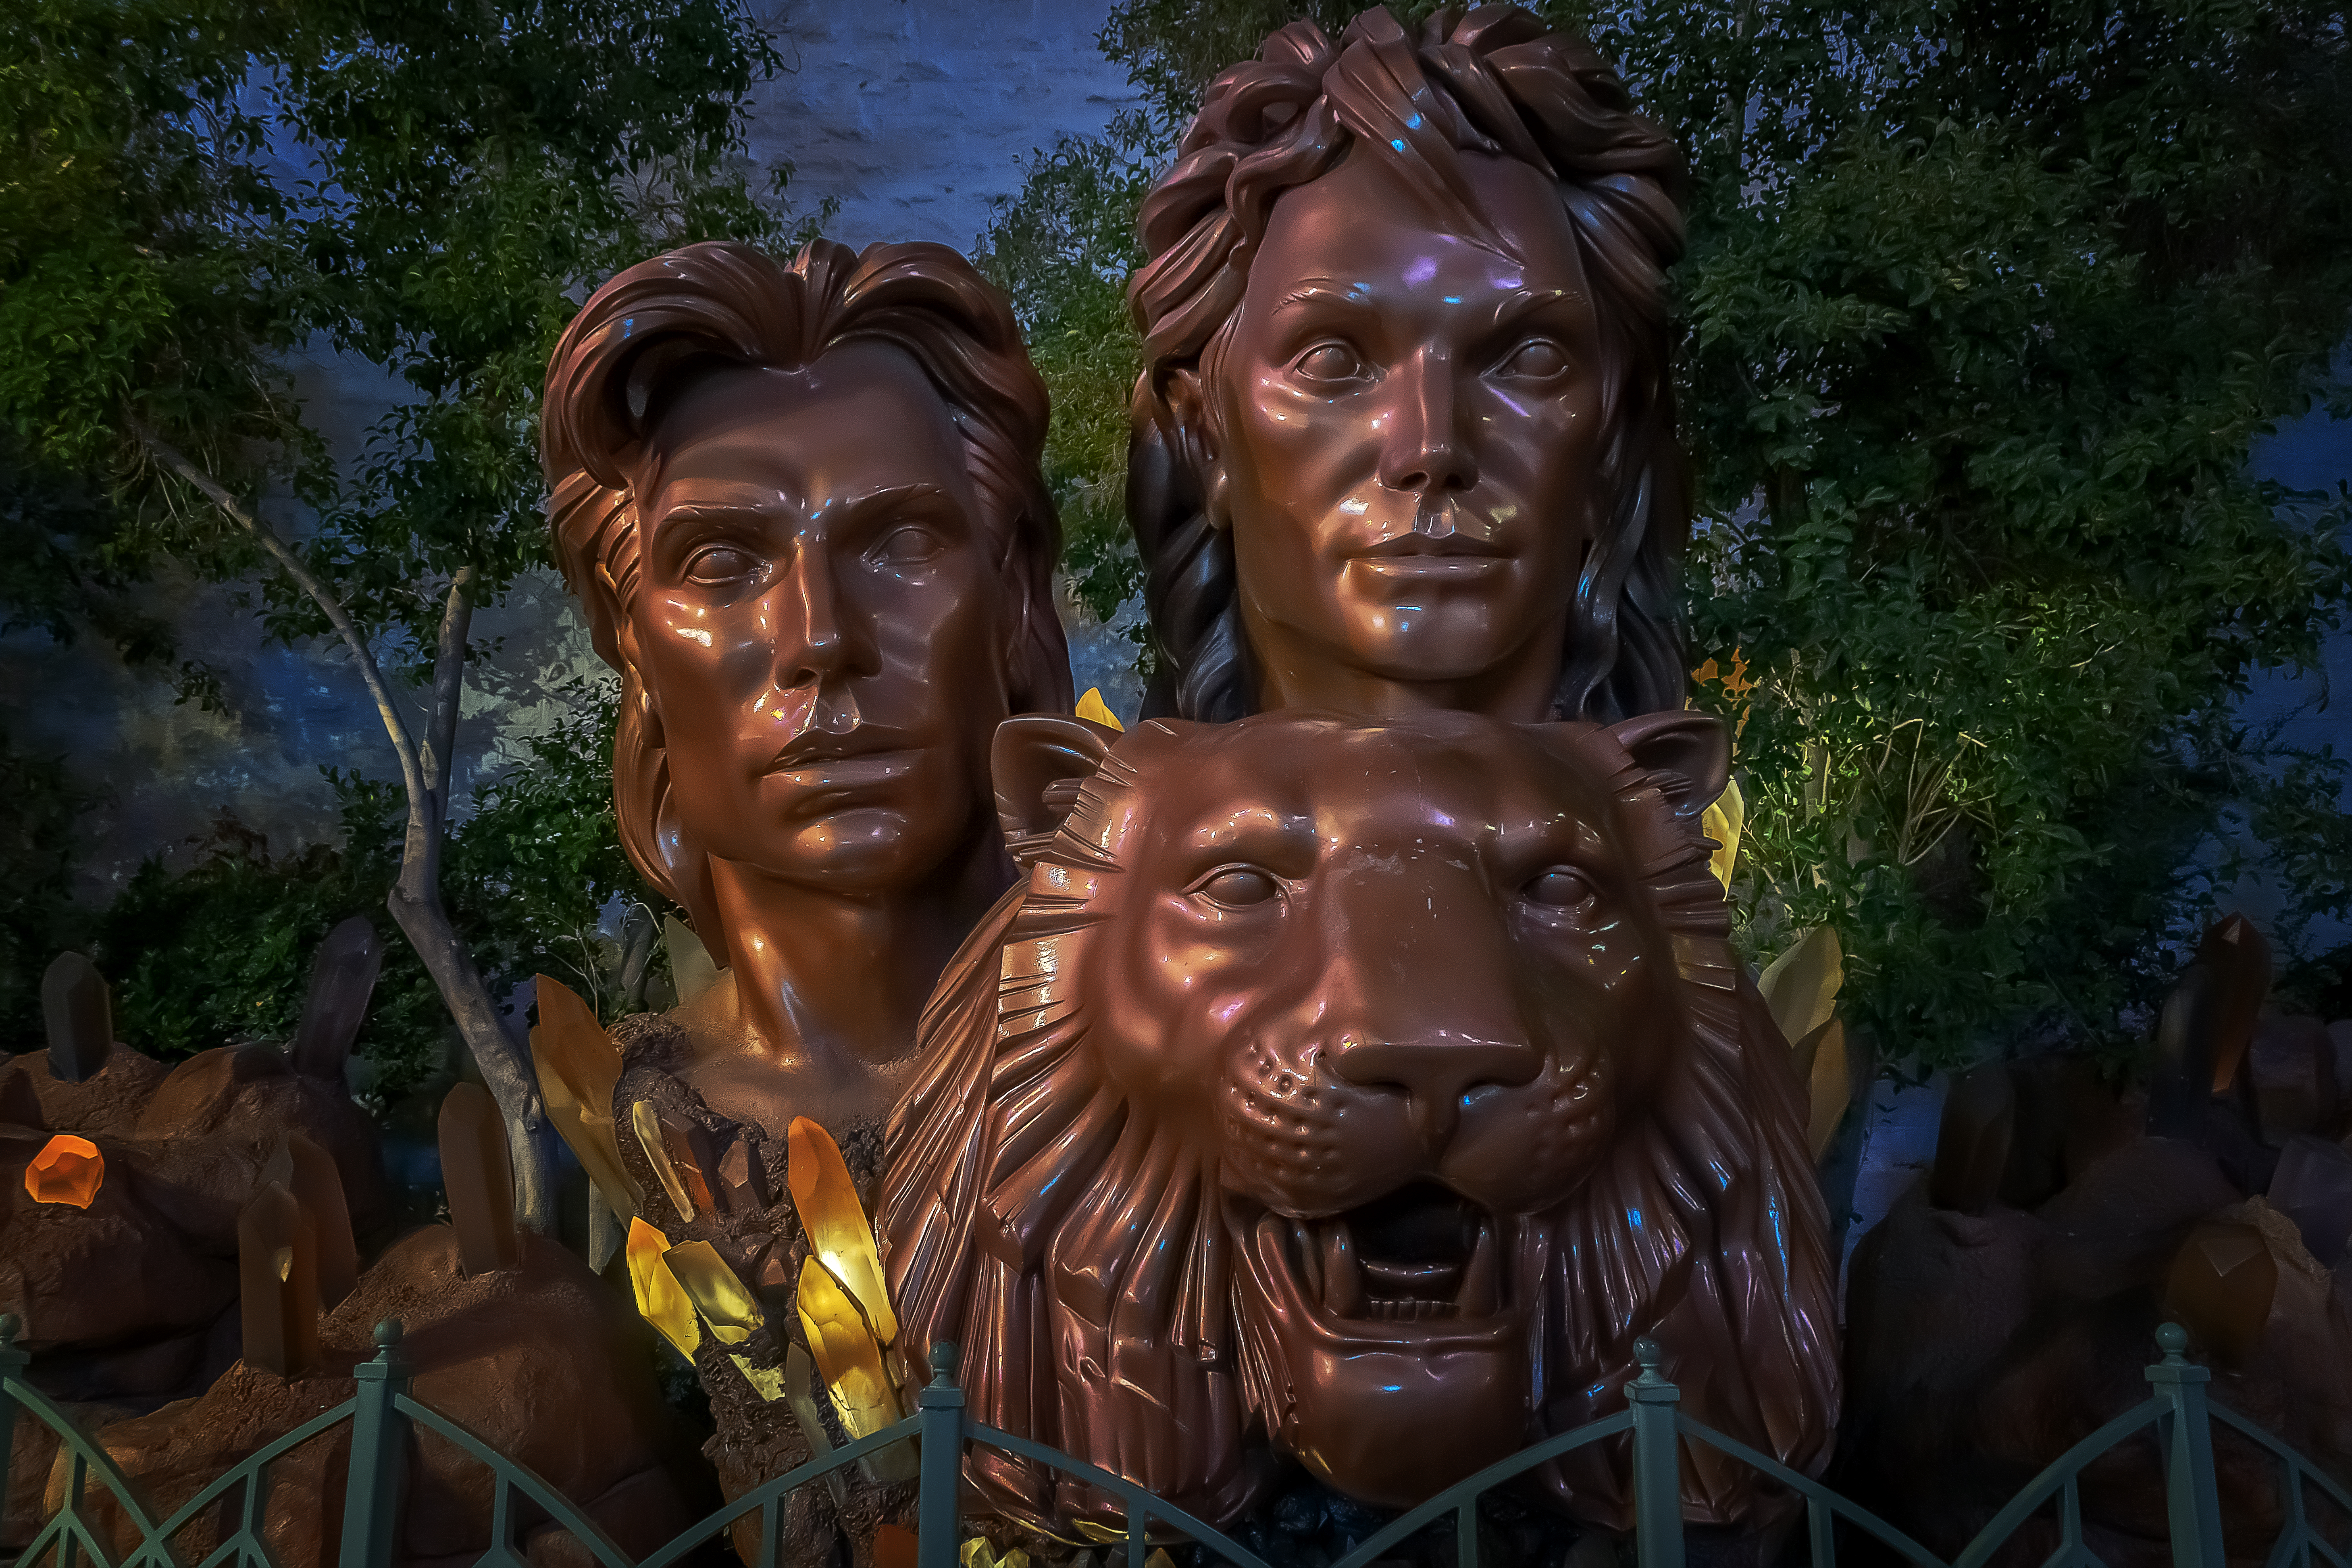
chinatown, geotagged, united states, usa, art, city, City of Las Vegas, Clark County, Clark County Nevada, Clark County NV, Dowtown Las Vegas, landmark, las, las vegas, Las Vegas Attraction, las vegas boulevard, Las Vegas Entertainers, Las Vegas NV, Las Vegas Photography, las vegas strip, lv, mall, model, monument, nevada, Nevada Tourism, nv, outdoor, Paradise Nevada, people, portrait, public art, roy, sculpture, siegfried, sony, SONY a6500, SONY Alpha 6500, sony mirrorless, statue, tourist attraction, travel, travel photography, Vacation Photo, vegas, Vegas Performers, Siegfried Fischbacher, Roy Horn, tree, temple, screenshot, archaeological site, fun